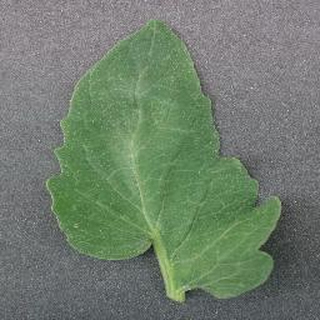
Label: healthy_tomato